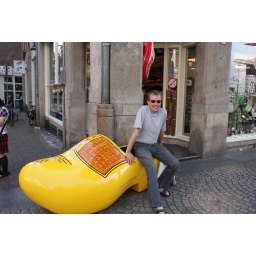
A giant wooden shoe (klompen) outside of a souvenir store in Amsterdam.